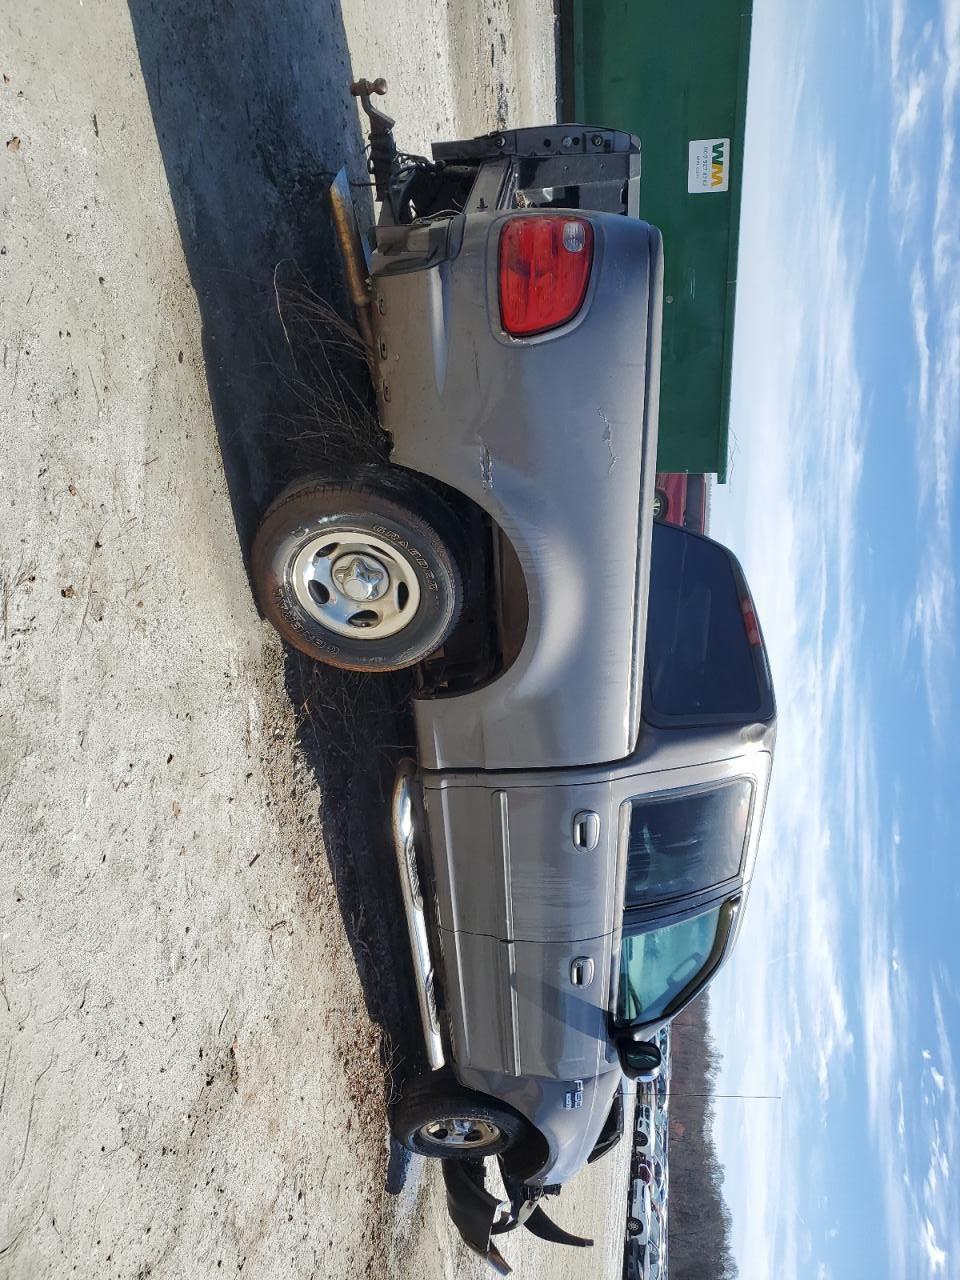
Aucun dommage détecté.
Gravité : aucun